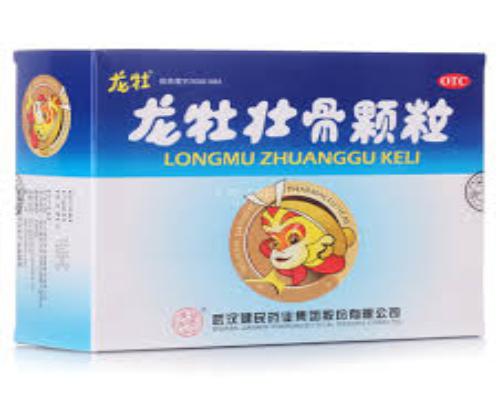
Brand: longmu-2
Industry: Medical